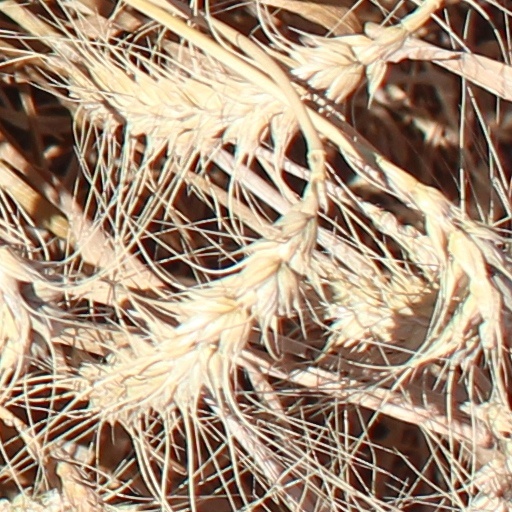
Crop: wheat